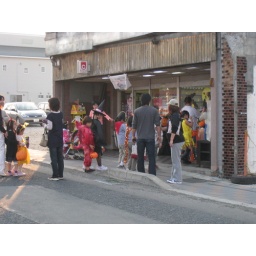
hhalloween in misawa on white pole road